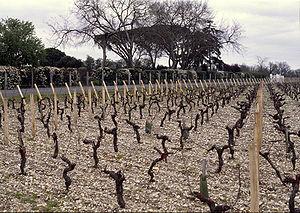
Le château Chasse-Spleen, est un domaine viticole de 105 ha dans le médoc, situé à Moulis-en-Médoc en Gironde. C'est une AOC Moulis-en-Médoc, qui a fait partie des crus bourgeois exceptionnels de la première édition du classement des crus bourgeois jusqu'à celui de 2003.